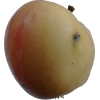
Label: apple